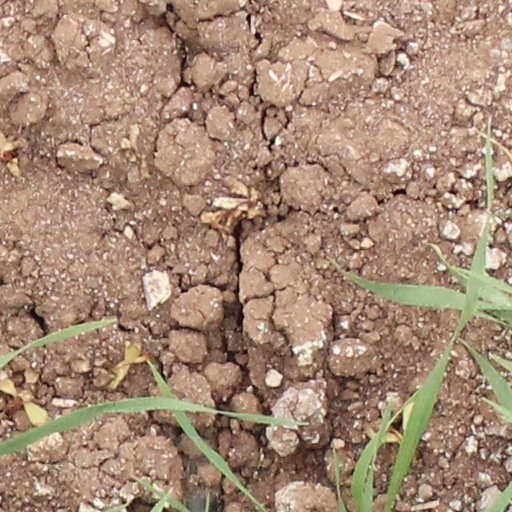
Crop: wheat